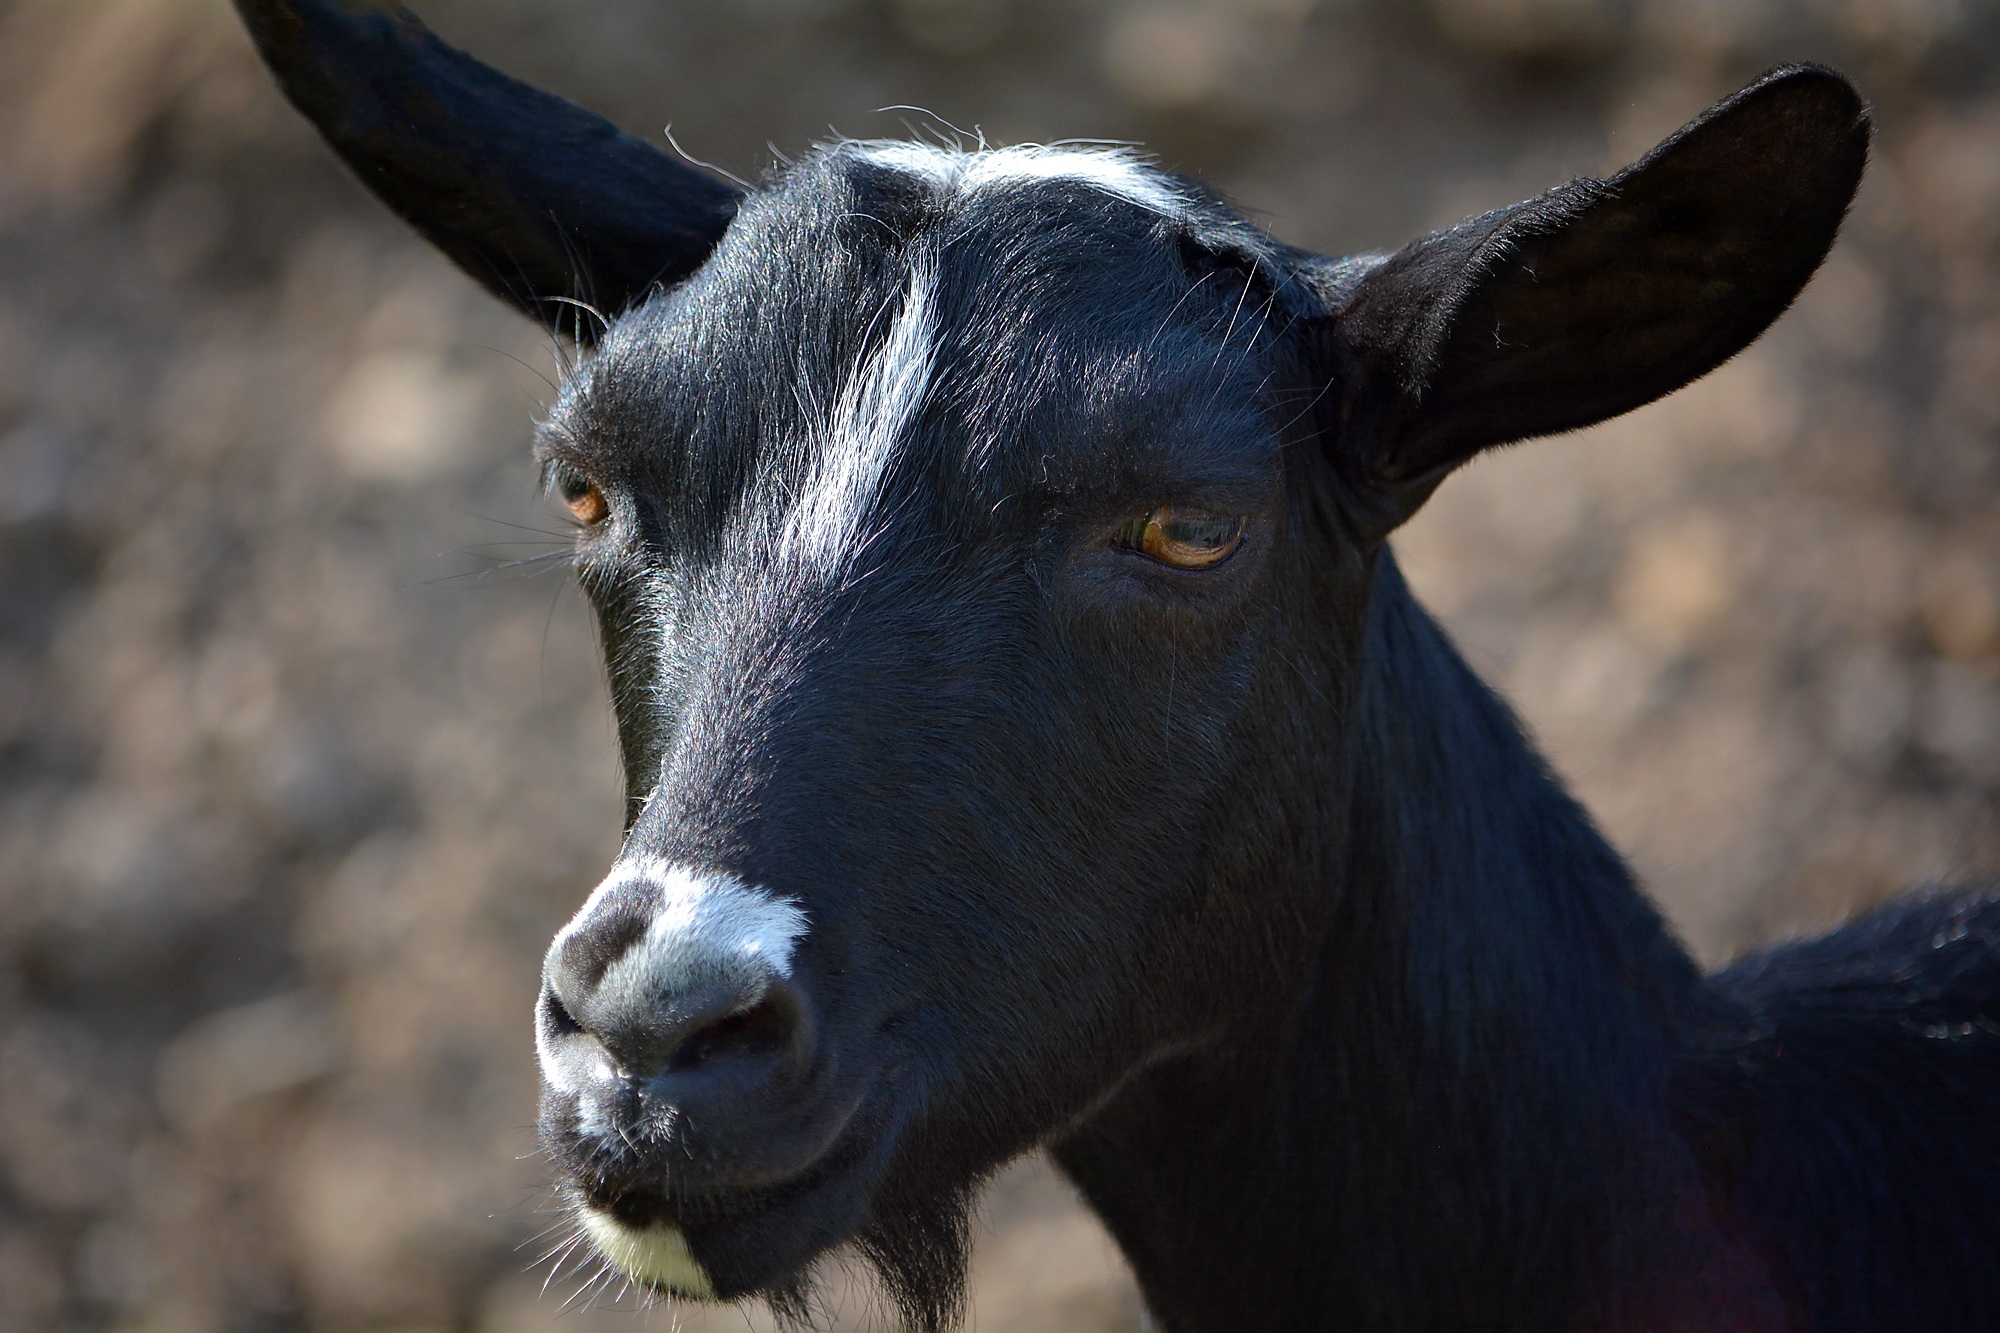
black and white, farm, wildlife, goat, horn, pasture, sheep, mammal, close, fauna, close up, goats, animals, mammals, vertebrate, creature, animal world, wildlife photography, goat's head, cattle like mammal, mustang horse, cow goat family